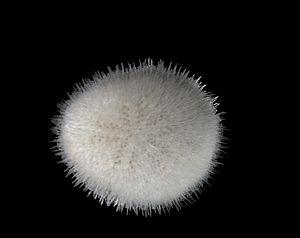
La Fève de mer est une espèce d'oursin plat minuscule de la famille des Echinocyamidae.
Neognathostomata est un super-ordre d'oursins irréguliers.
Echinocyamus est un genre d'oursins de la famille des Echinocyamidae.